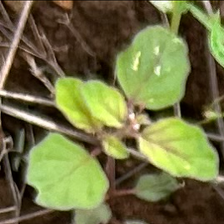
Weed species: Punarnava _(Boerhaavia diffusa)